Amalia Fahlstedt

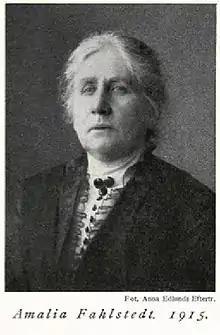
Amalia Fahlstedt

Amalia Wilhelmina Fahlstedt (8 January 1853 – 29 January 1923) was a Swedish writer, educator, and translator. Throughout her career, she wrote numerous books, and was an active member of the 19th century women's movement.